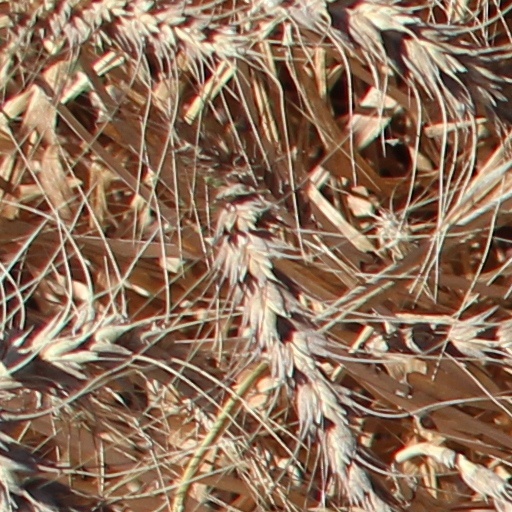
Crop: wheat